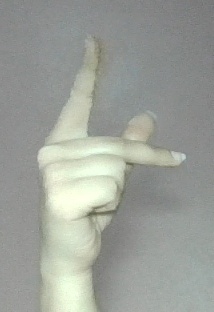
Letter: dha